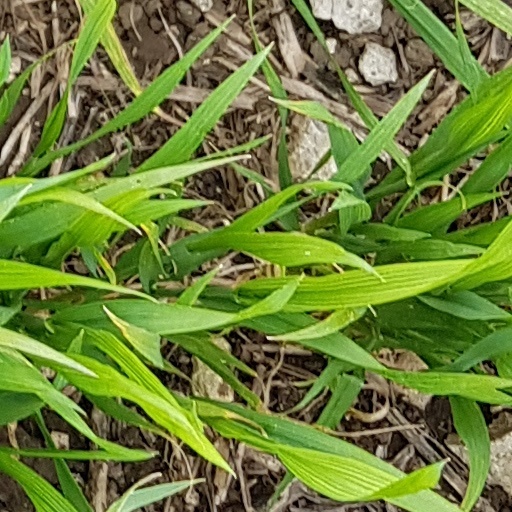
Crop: wheat